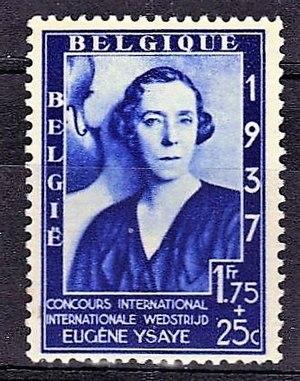
La reine Elisabeth (timbre de 1937- concours Eugène Ysaÿe).
Élisabeth Gabrielle Valérie Marie de Wittelsbach, duchesse en Bavière, née le 25 juillet 1876 à Possenhofen en Bavière et morte le 23 novembre 1965 à Laeken, est issue de la branche cadette de la maison de Wittelsbach.